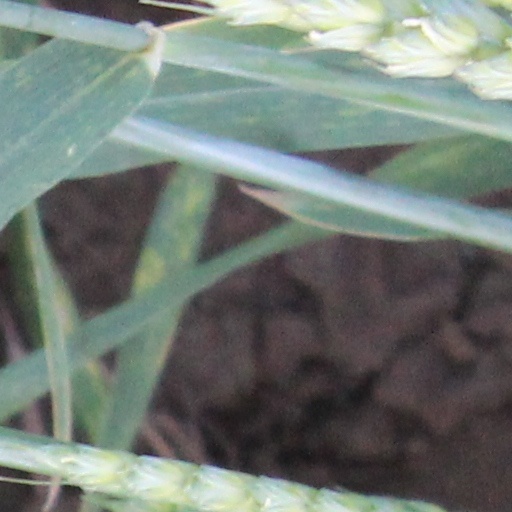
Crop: wheat